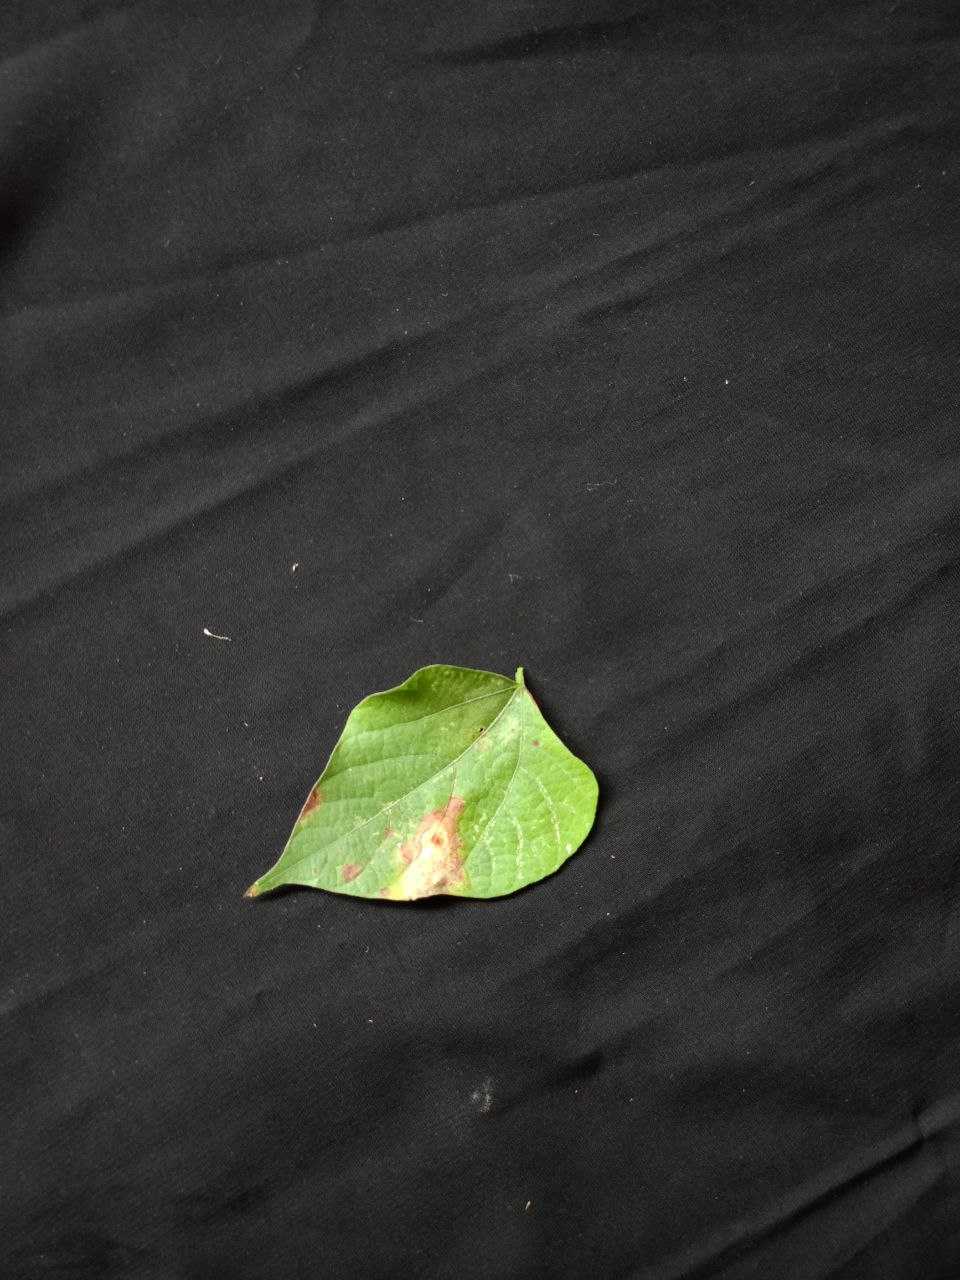
Crop: bean
Leaf condition: Blight